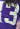
Number: 3